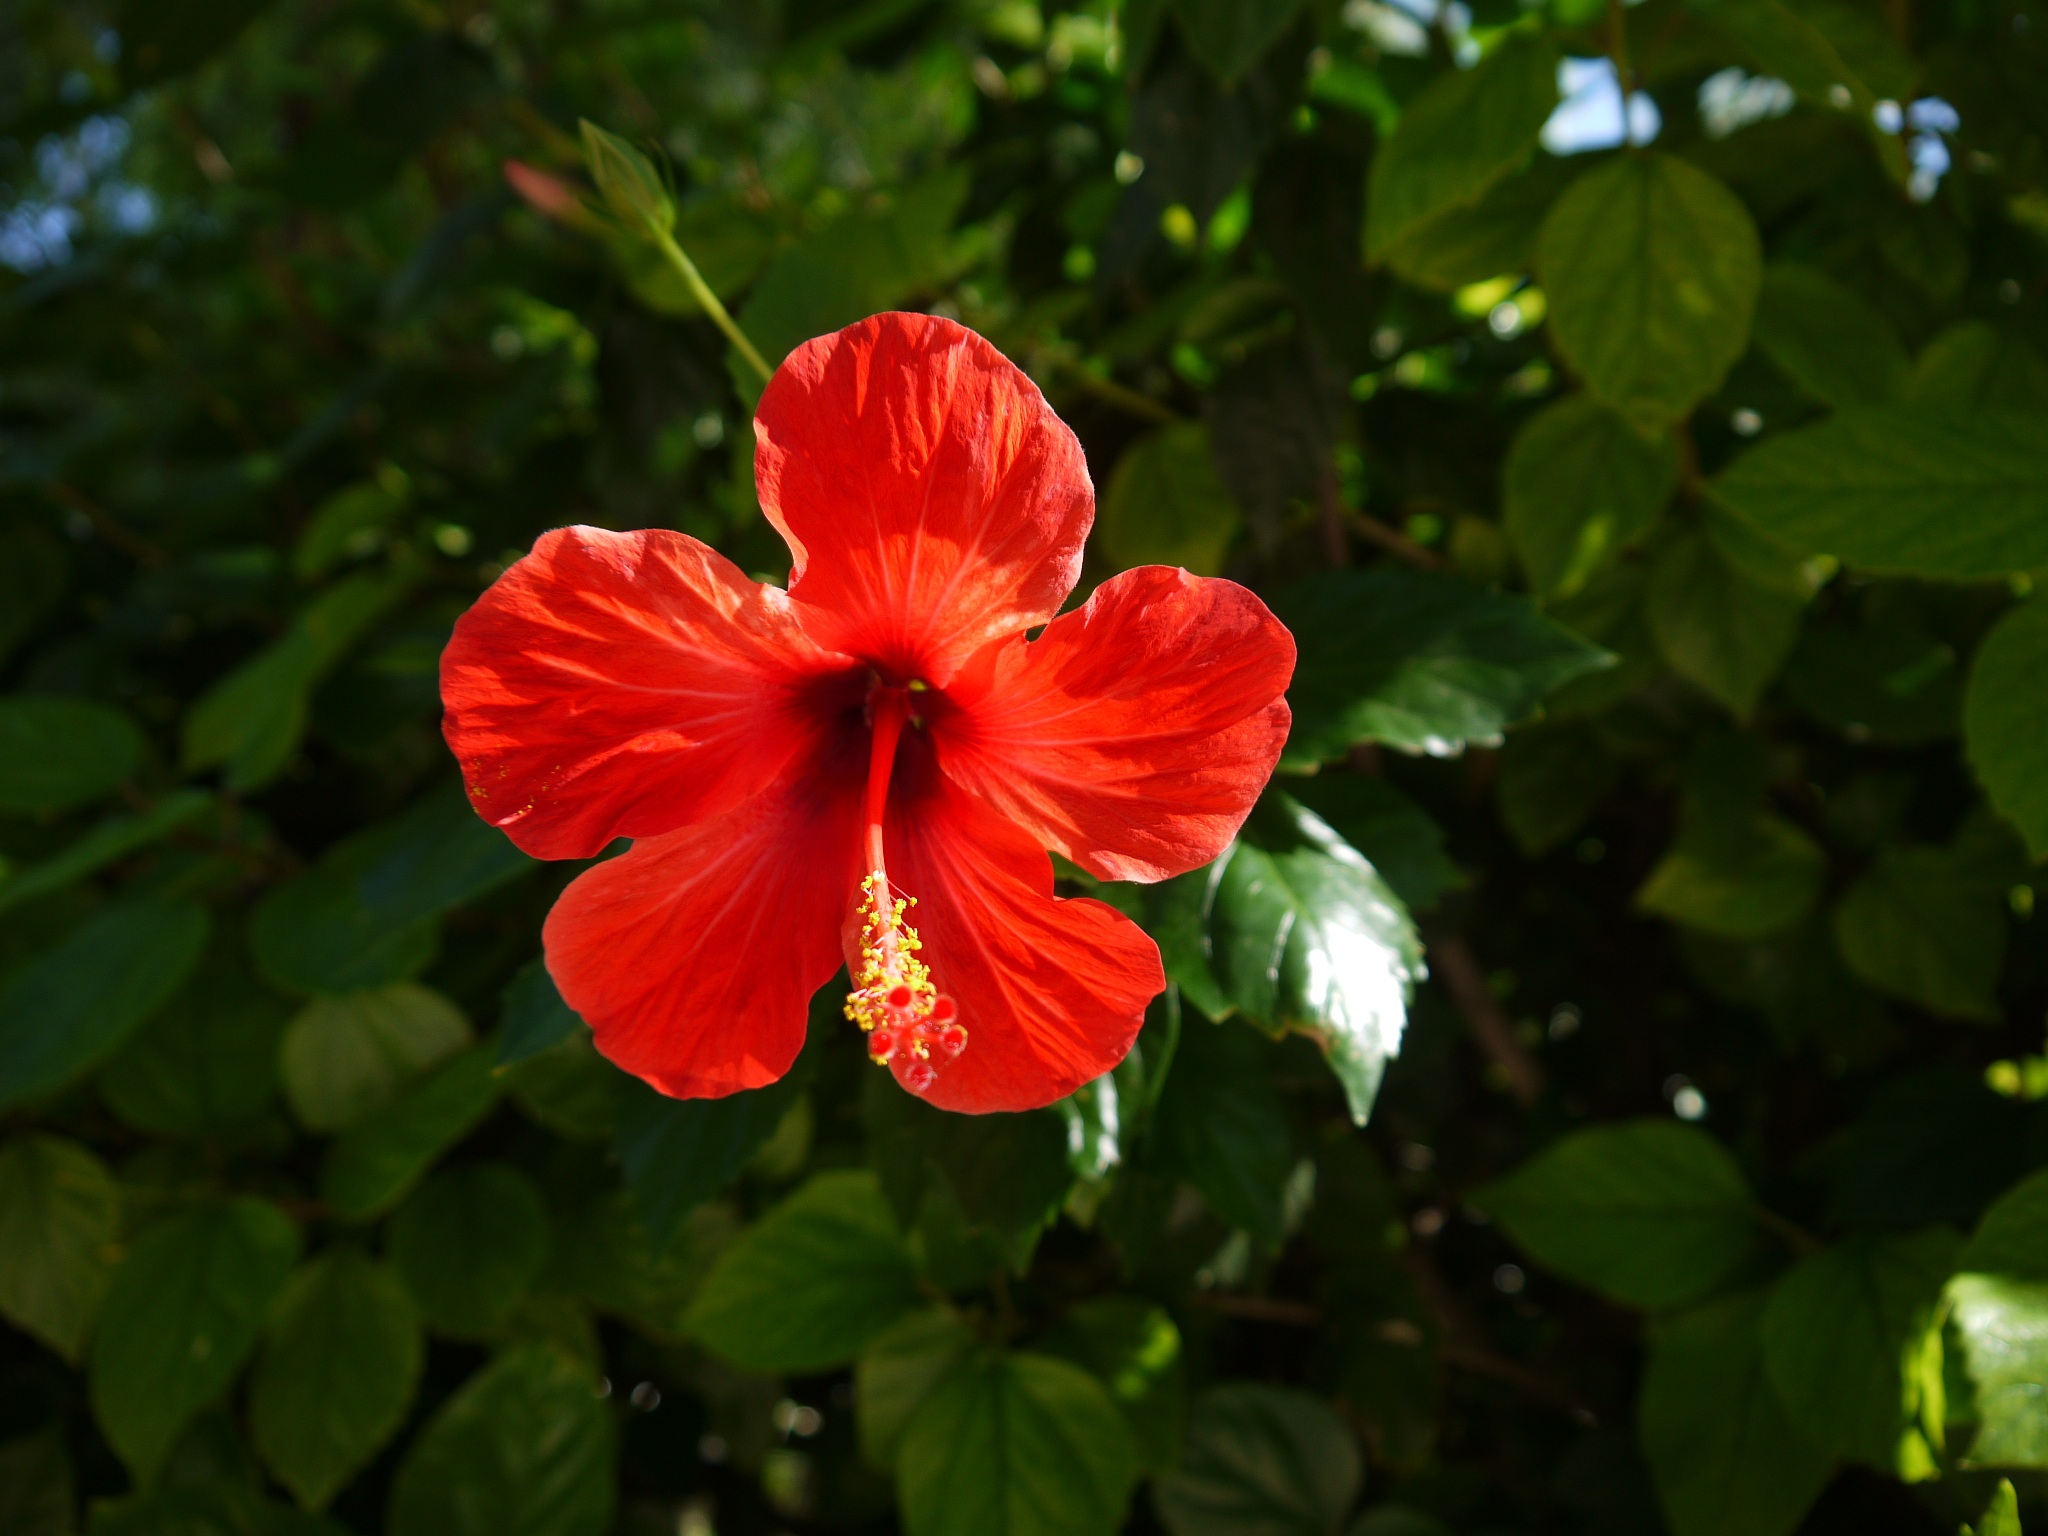
nature, blossom, plant, leaf, flower, petal, bloom, summer, red, botany, flora, shrub, hibiscus, flowering plant, chinese hibiscus, annual plant, land plant